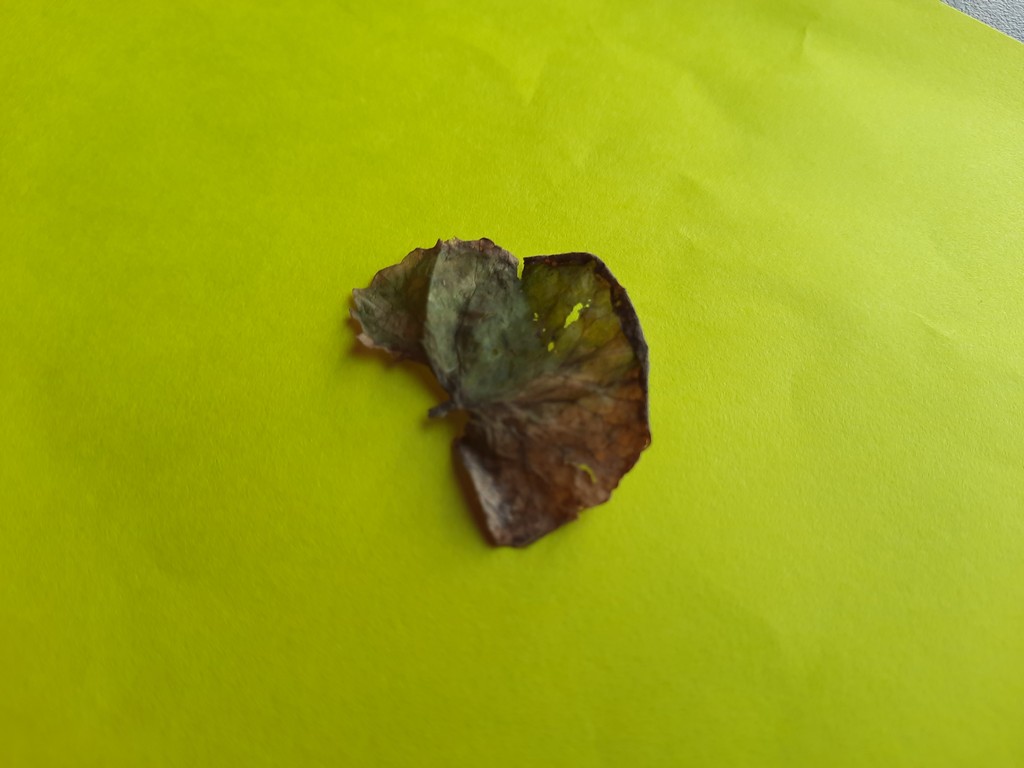
Label: Dried